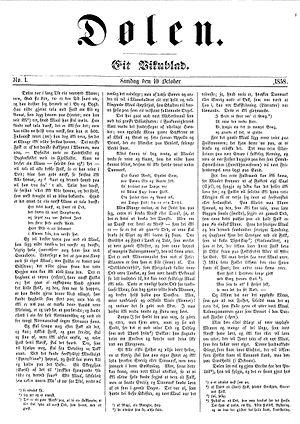
Dølen est un ancien hebdomadaire littéraire norvégien diffusé de 1858 à 1870.